GCR Class 8K

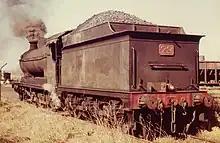
J & A Brown 23 shunting on the Richmond Vale Railway in June 1973

One of the GCR-built 8Ks, BR number 63601 (originally GCR No. 102 built at Gorton in 1911), is preserved in Great Britain where it runs on the preserved Great Central Railway at Loughborough. There are also three ROD 2-8-0s (not used by the GCR or LNER) in New South Wales, Australia. Two are stored at the Dorrigo Steam Railway and Museum and one is being restored on the Richmond Vale Railway.